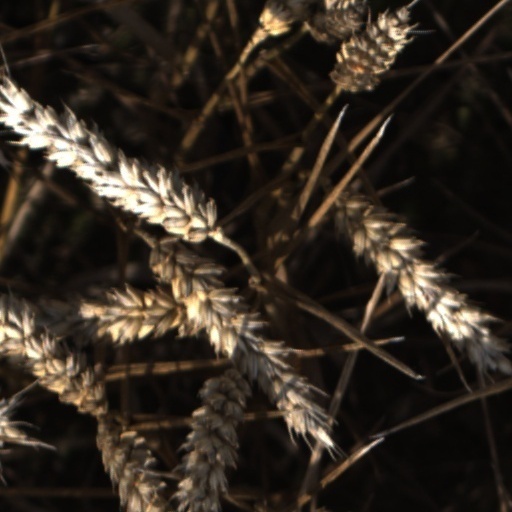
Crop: wheat